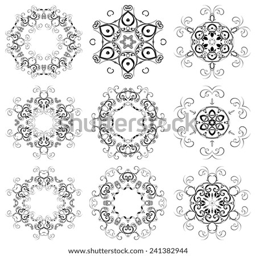
a round set of ornaments